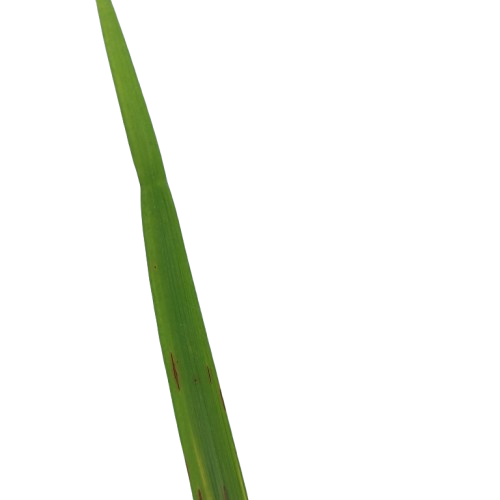
Label: Rice Blast